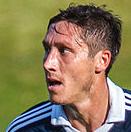
Age: 26